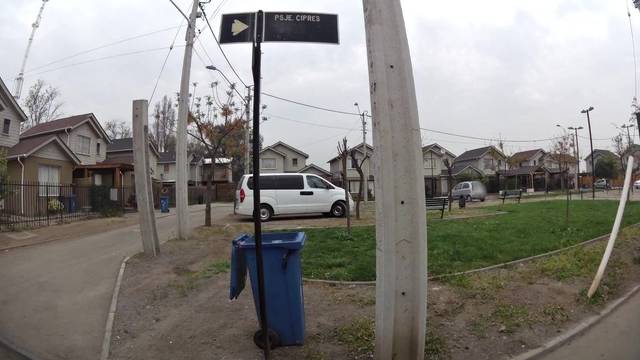
Region: Chile
Coordinates: -33.211, -70.687